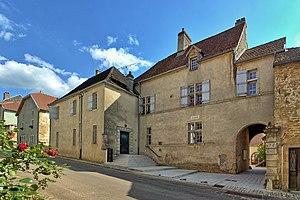
La mairie de Chariez
Chariez est une commune française située dans le département de la Haute-Saône, en région Bourgogne-Franche-Comté.